Wilhelminatoren

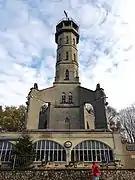

The Wilhelminatoren was a lookout tower in the Dutch town of Valkenburg aan de Geul. The thirty-meter-high Rijksmonument, designed by and constructed in 1906, stood on the and offered a wide vantage point over the South Limburg . In the early morning of 16 March 2025, the tower suddenly collapsed.